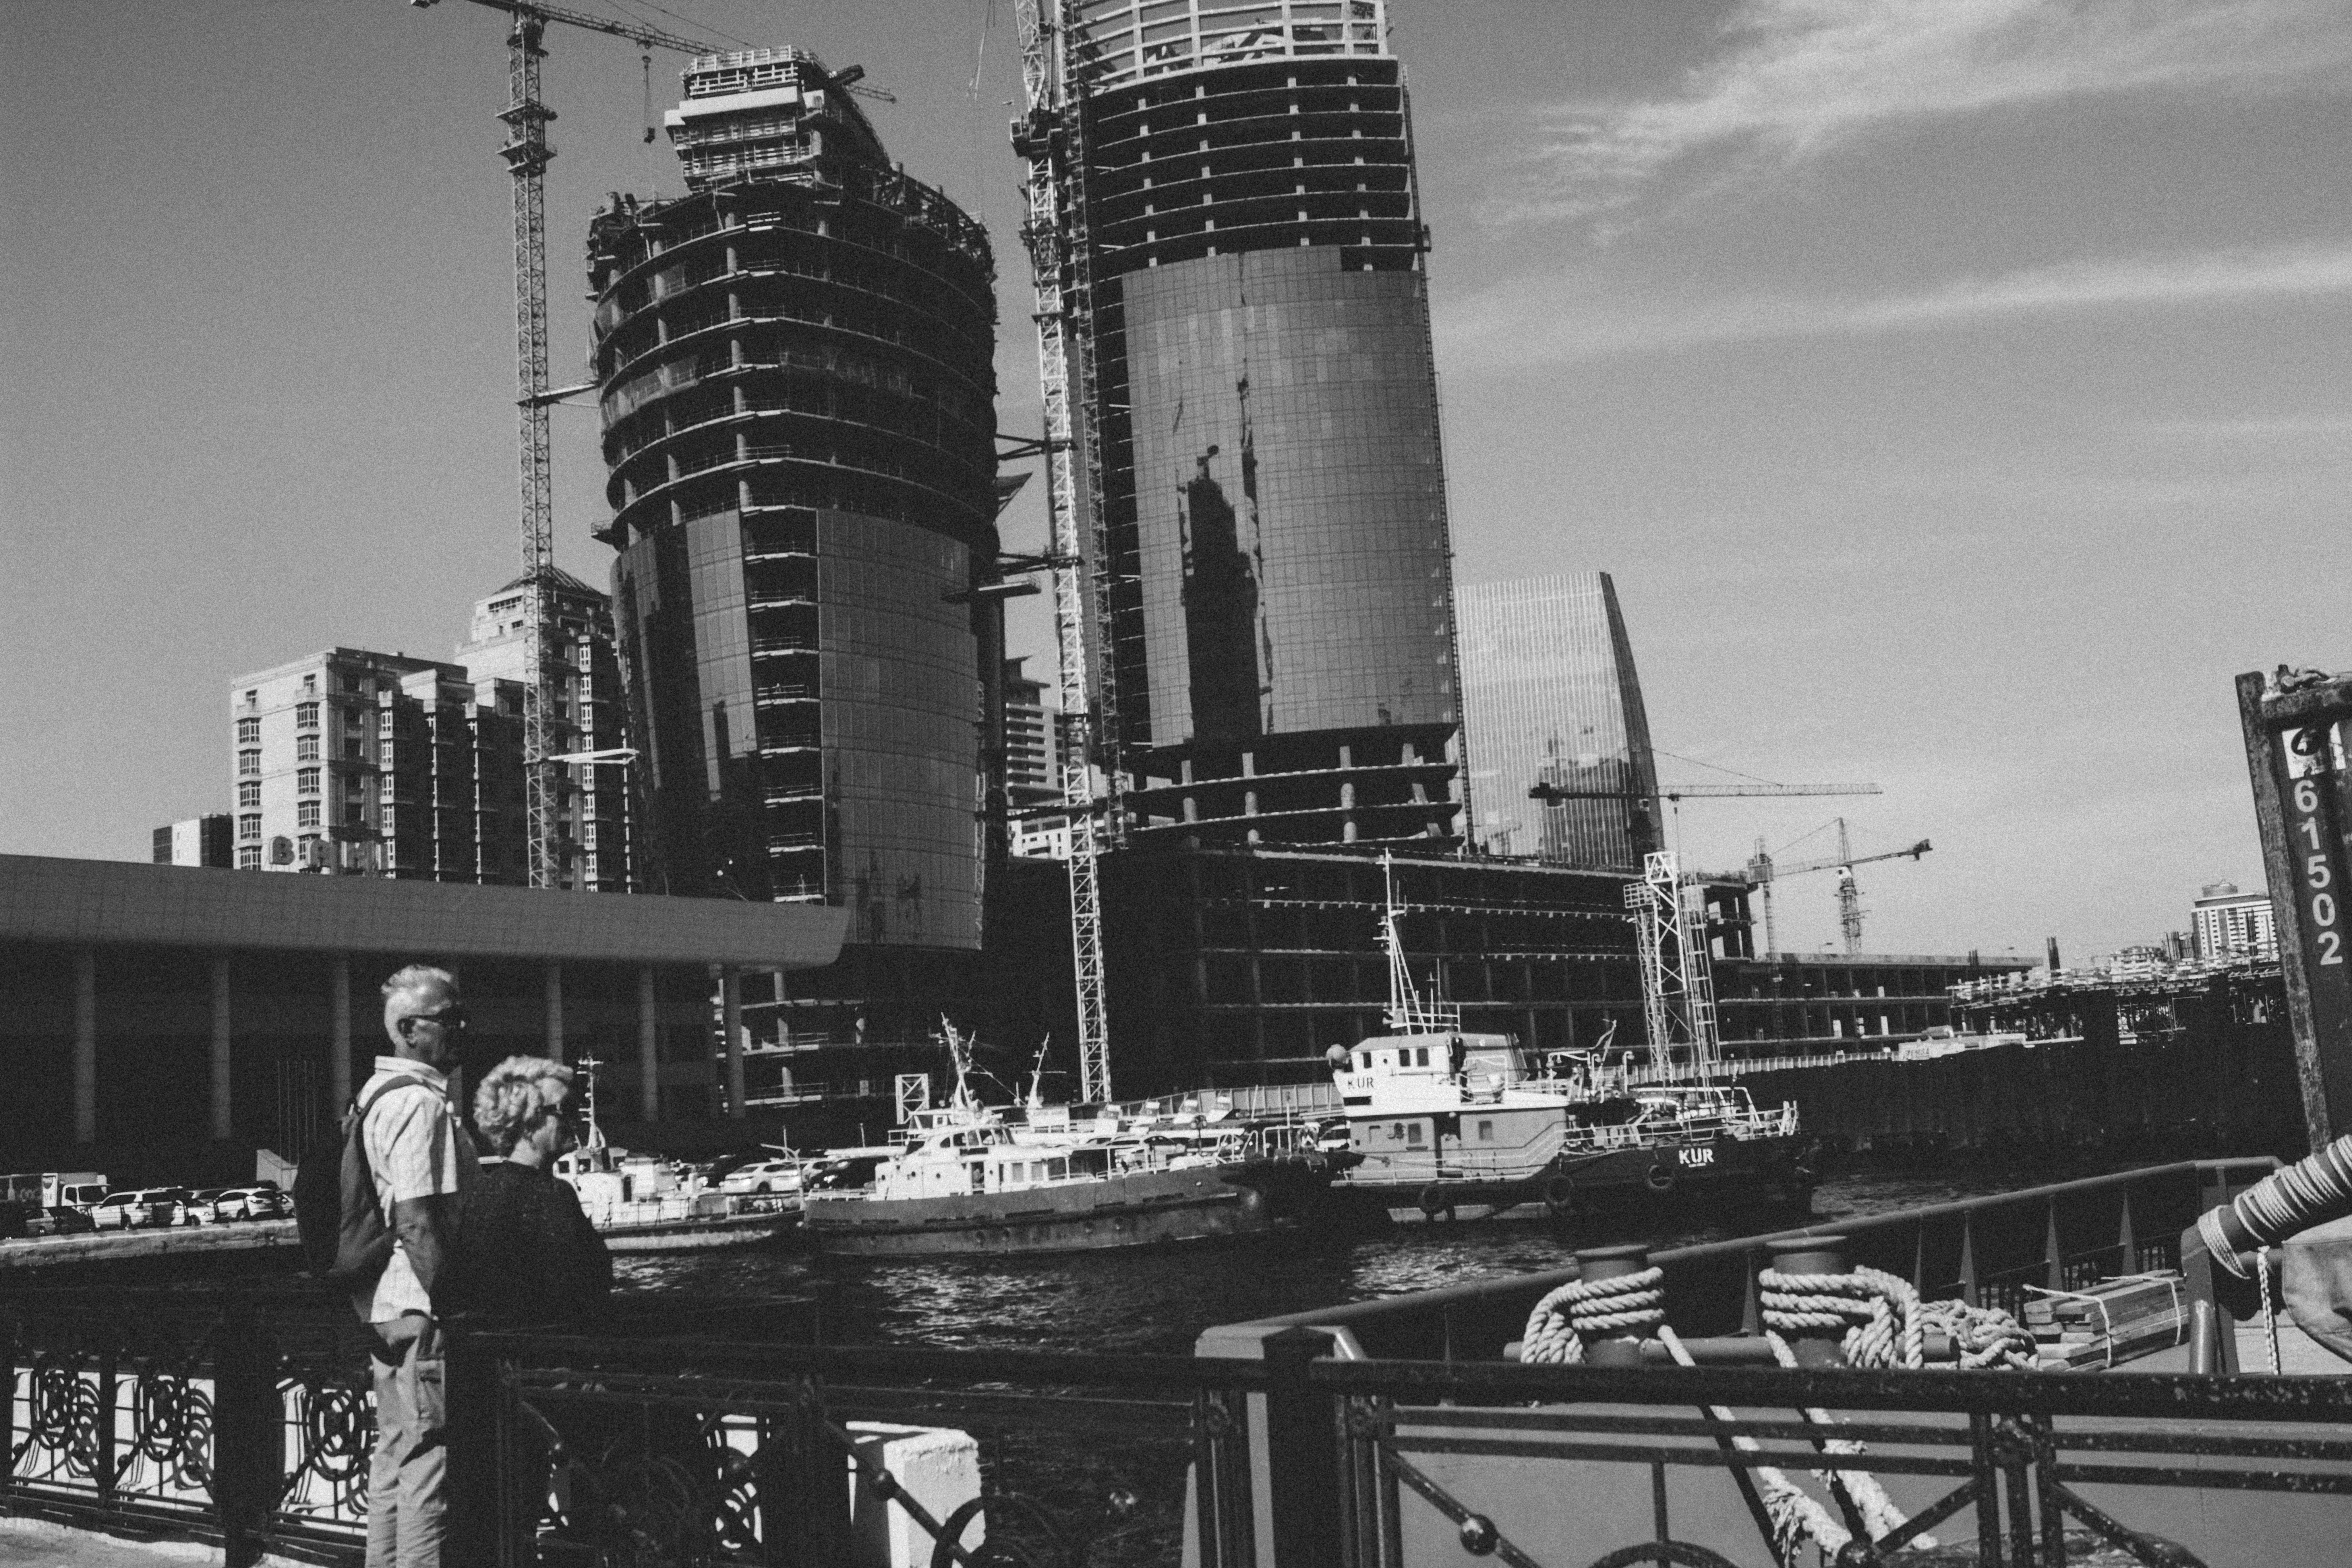
black and white, skyline, cityscape, vehicle, industry, monochrome, metropolis, monochrome photography